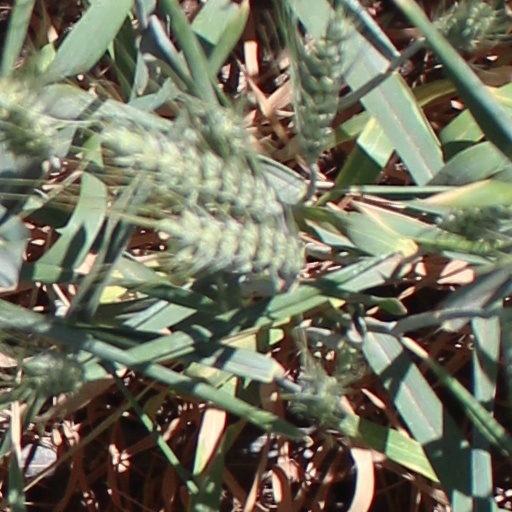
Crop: wheat